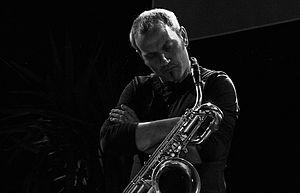
François Corneloup est un saxophoniste de jazz français né le 14 janvier 1963.